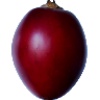
Label: tamarillo